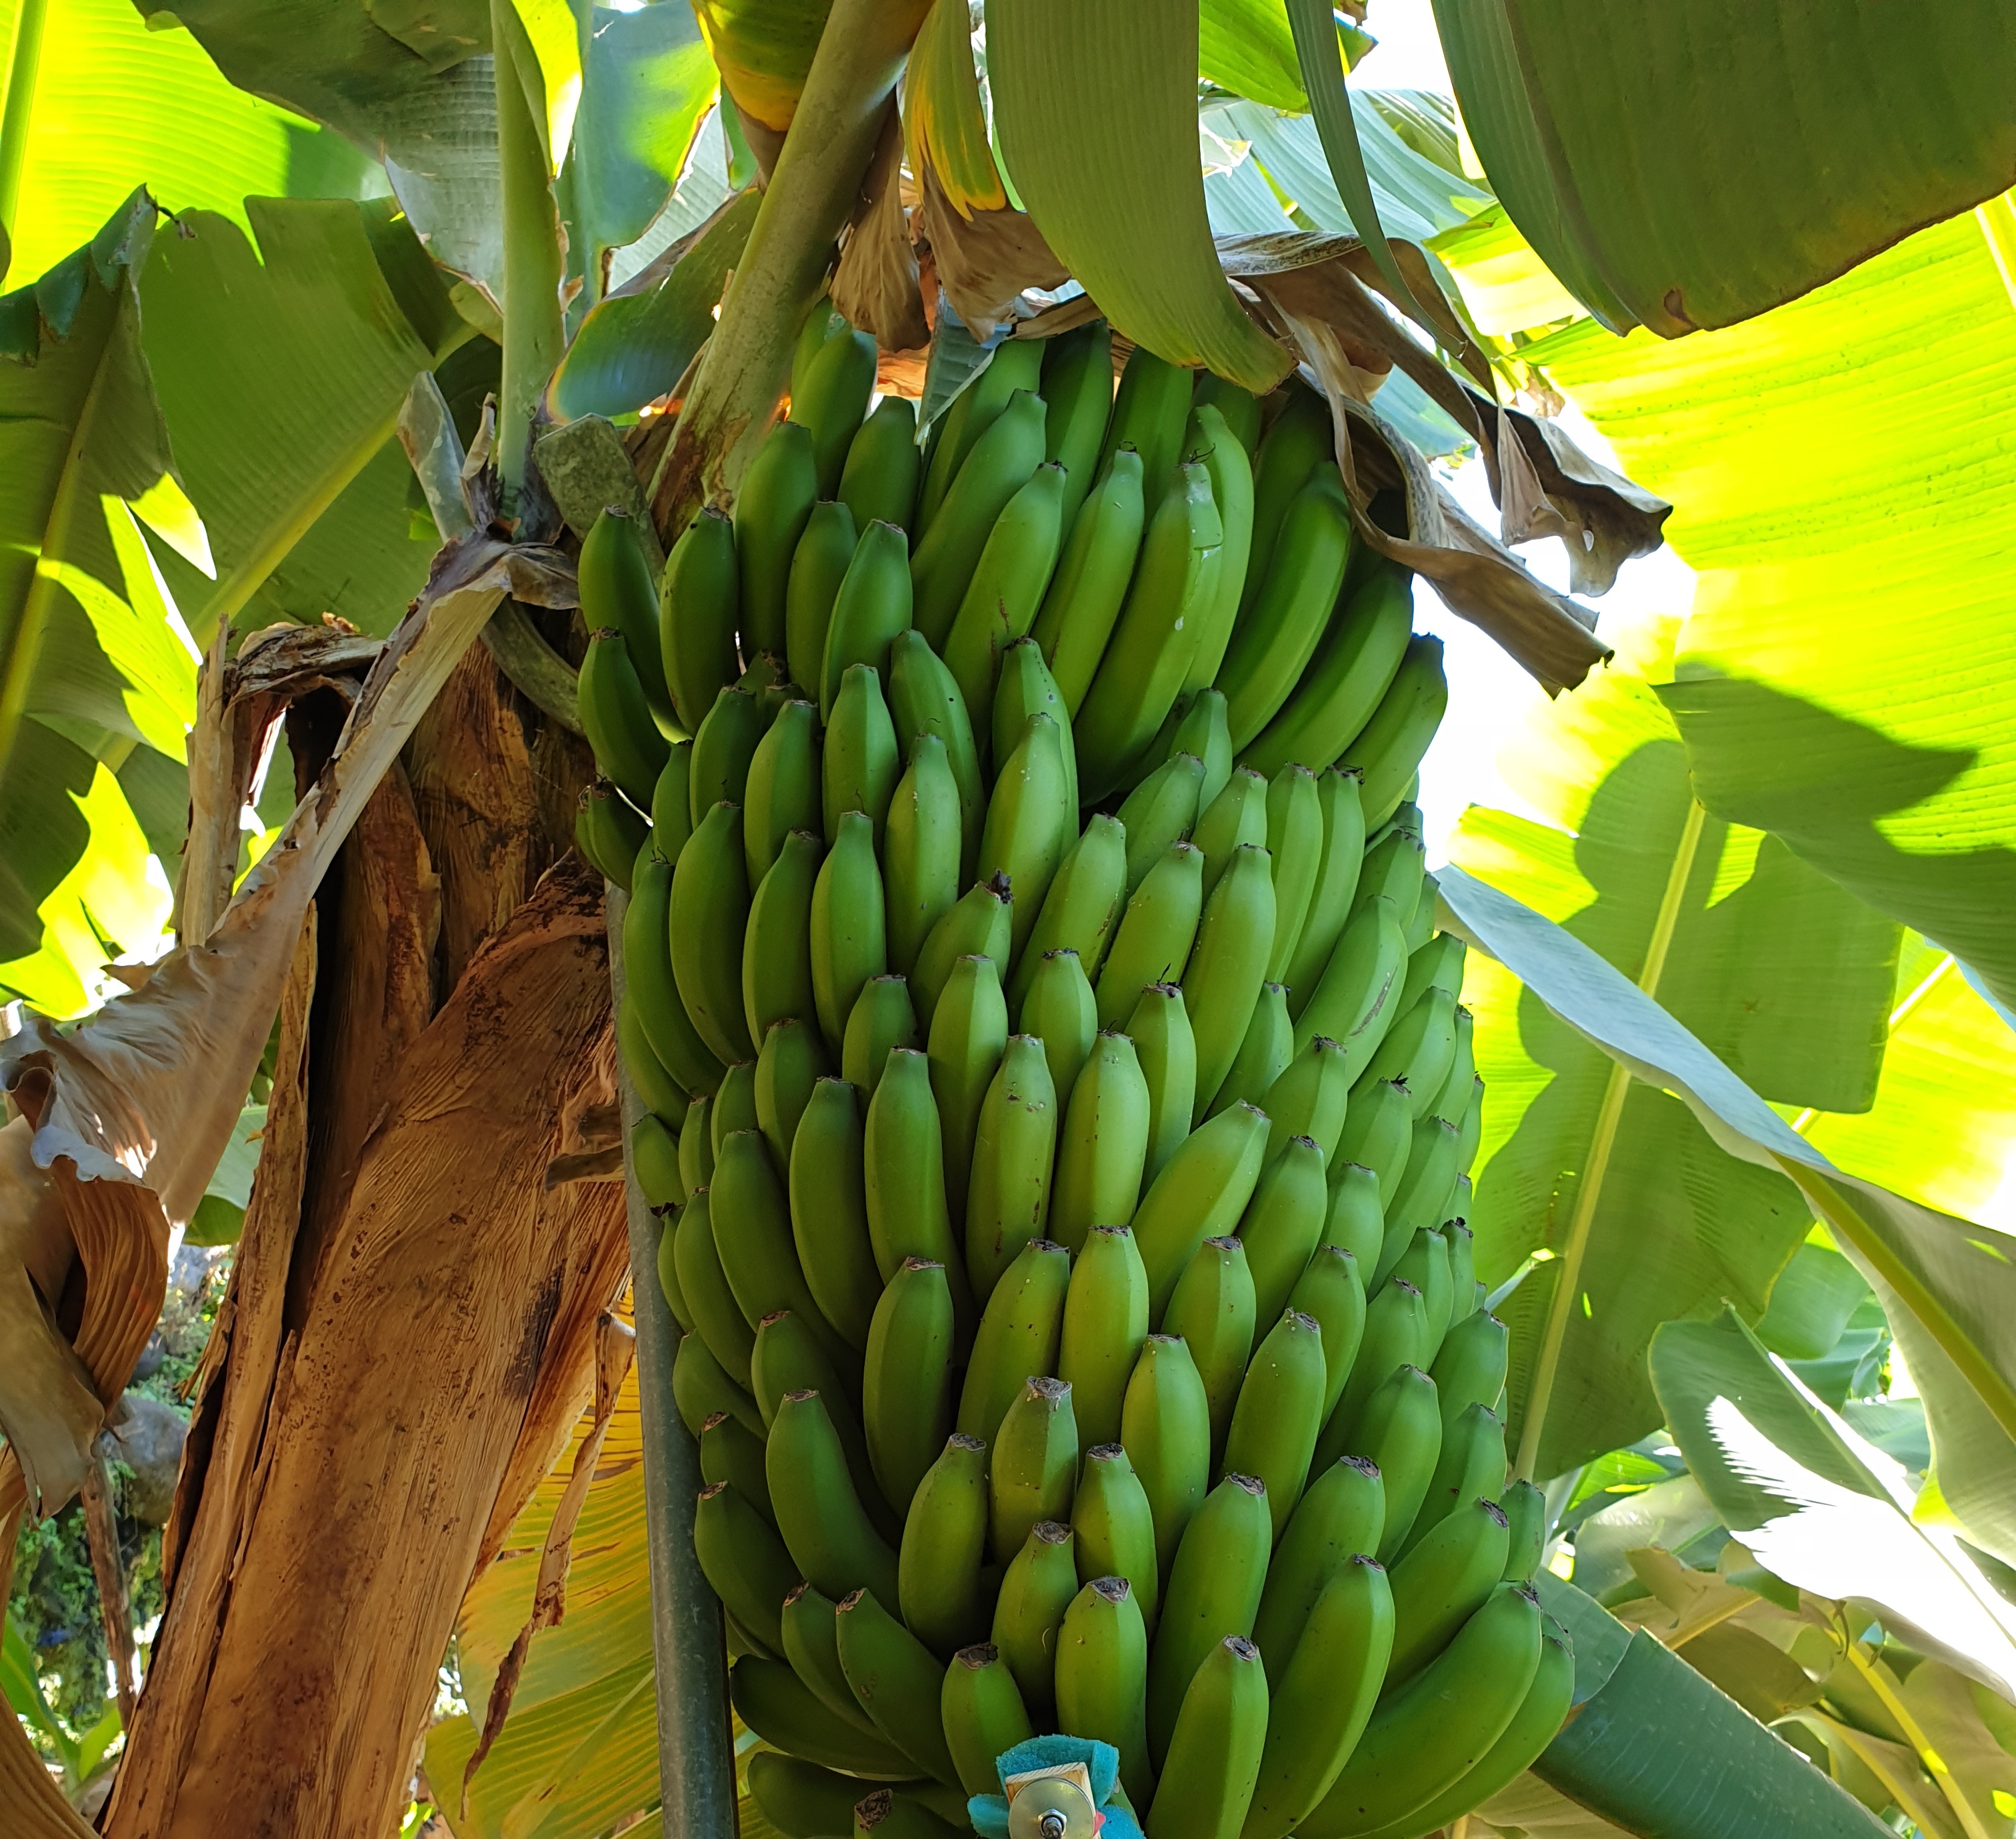
Label: Cut